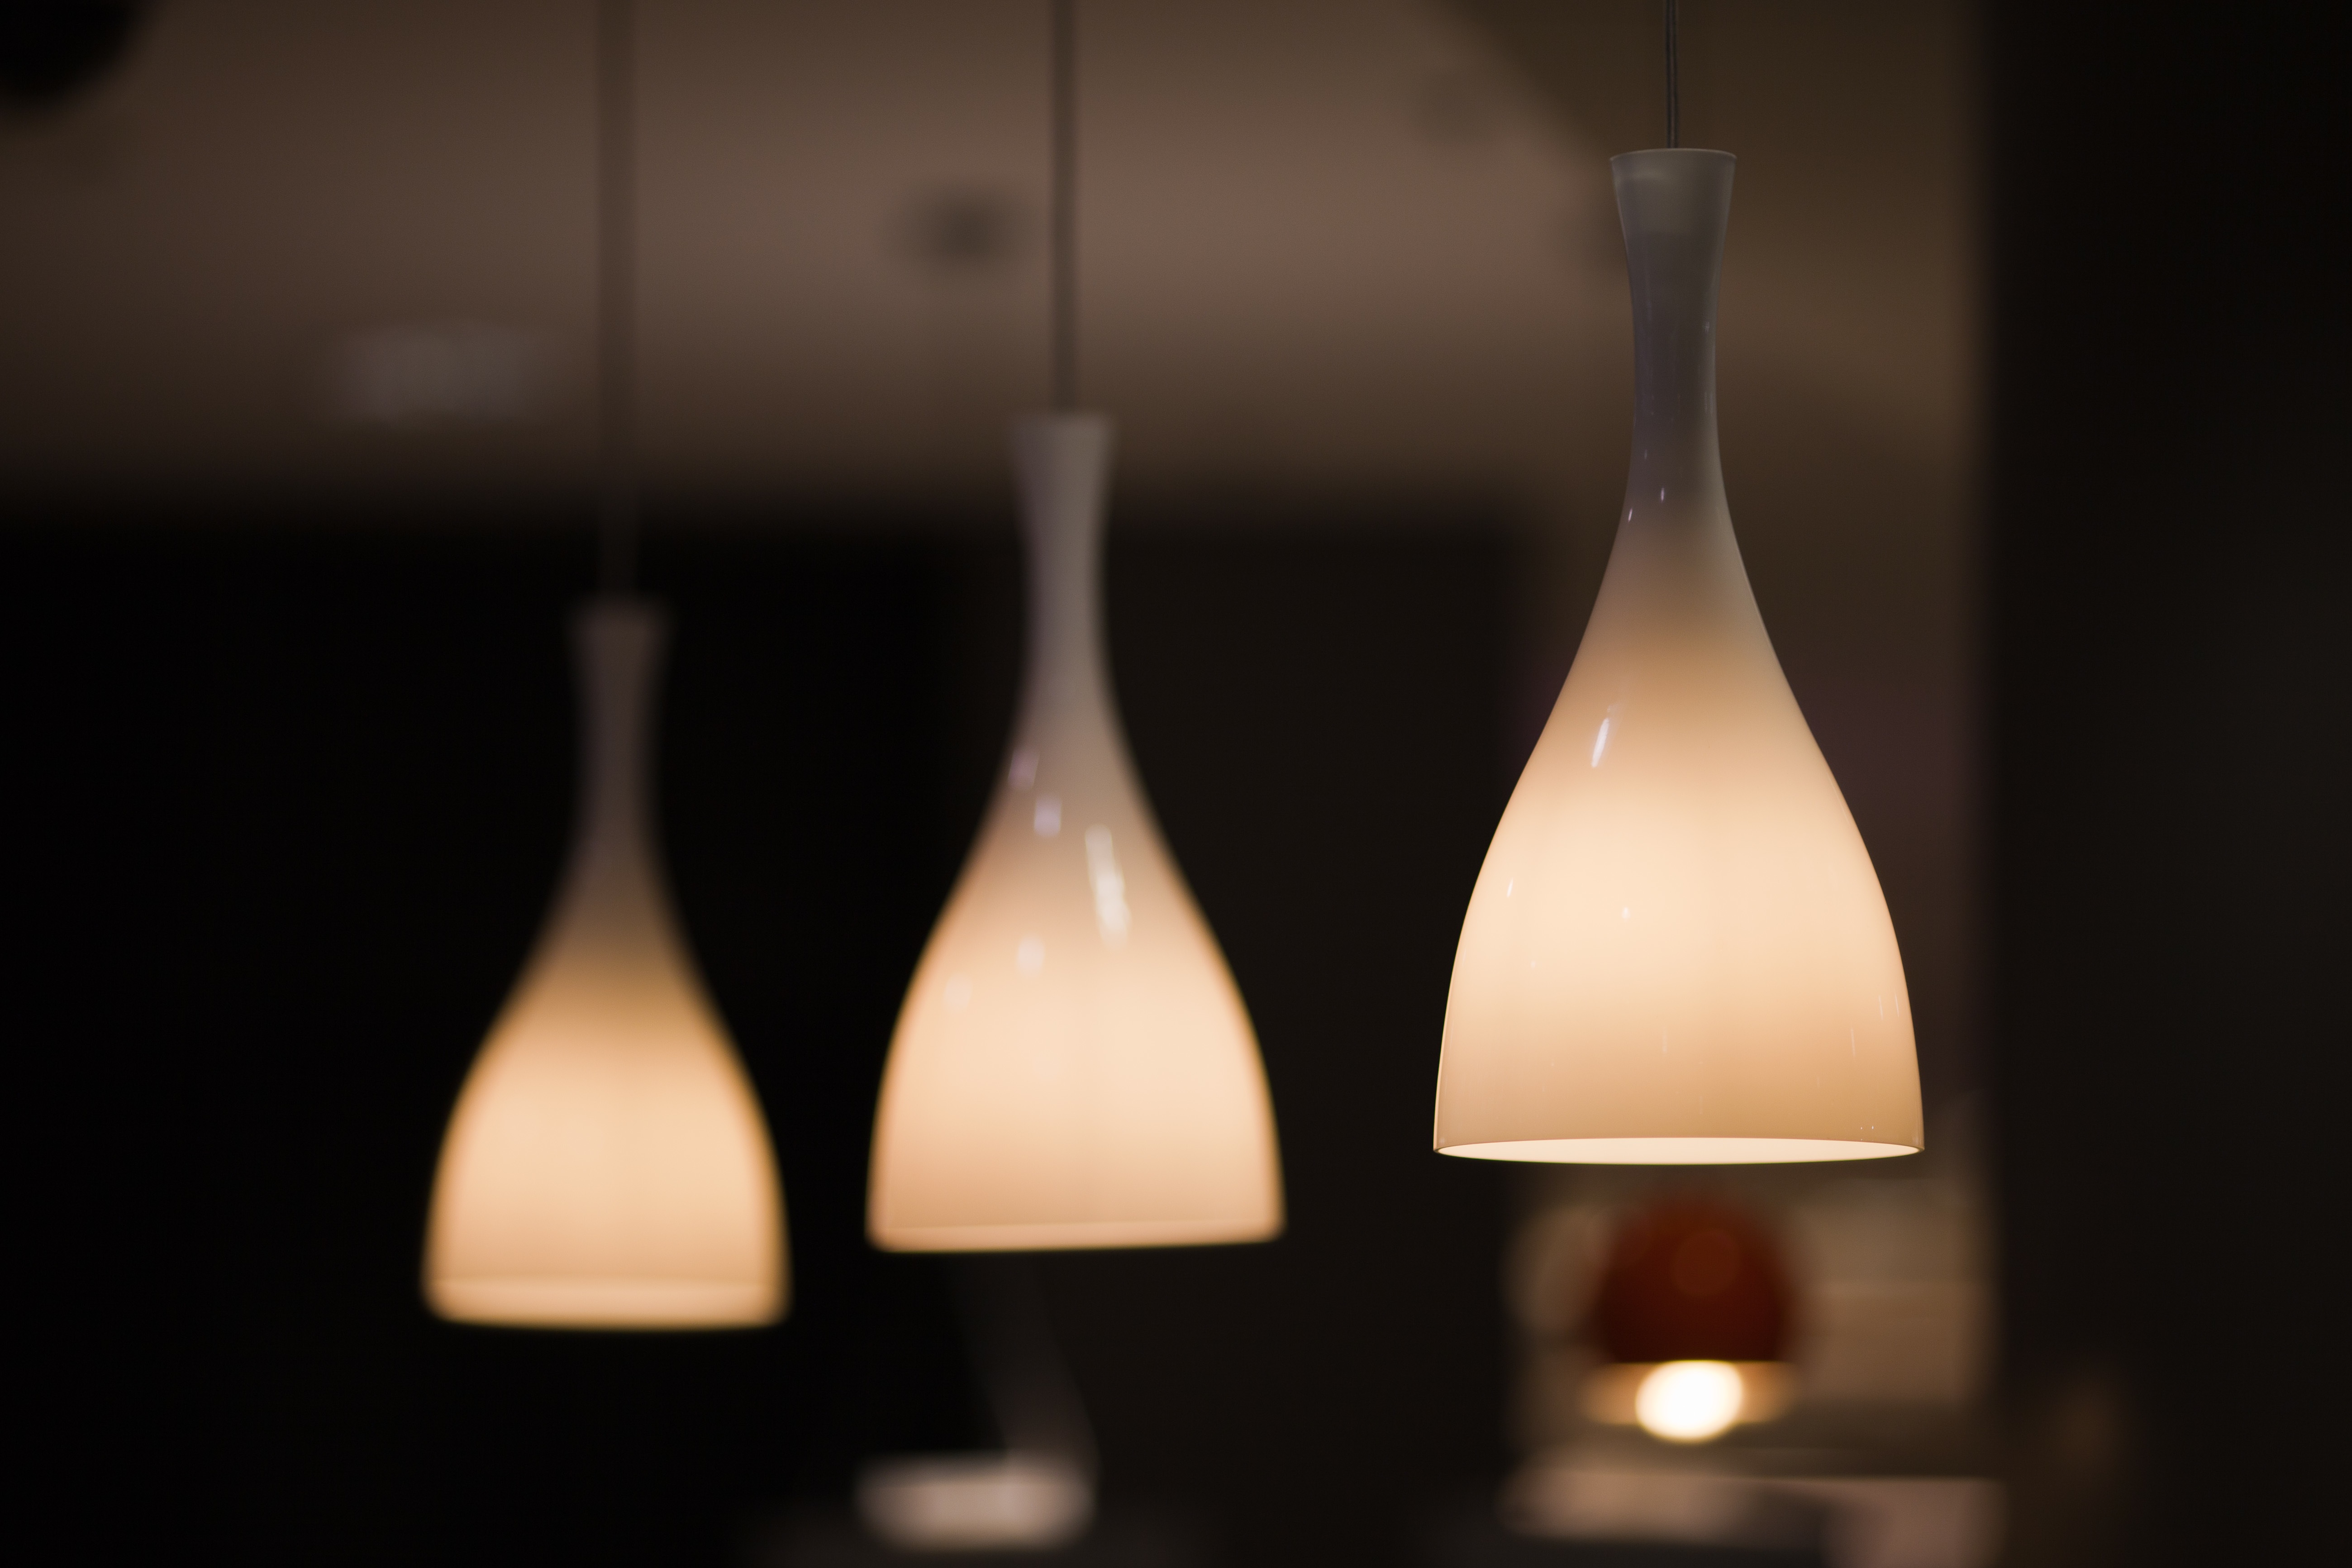
light, white, lamp, candle, lighting, decor, light fixture, shape, incandescent light bulb